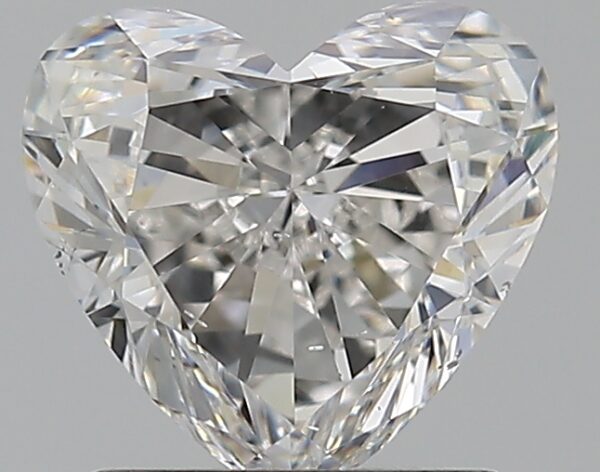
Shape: heart
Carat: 1.21
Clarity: SI1
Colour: G
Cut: VG
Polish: EX
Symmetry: EX
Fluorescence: M
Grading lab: GIA
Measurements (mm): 6.74 x 7.18 x 3.82